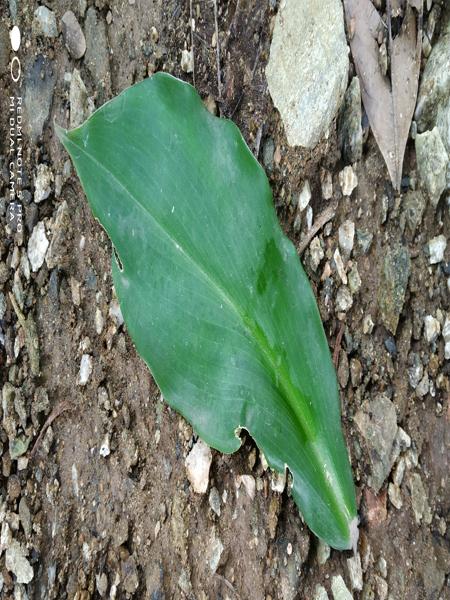
Plant: Insulin